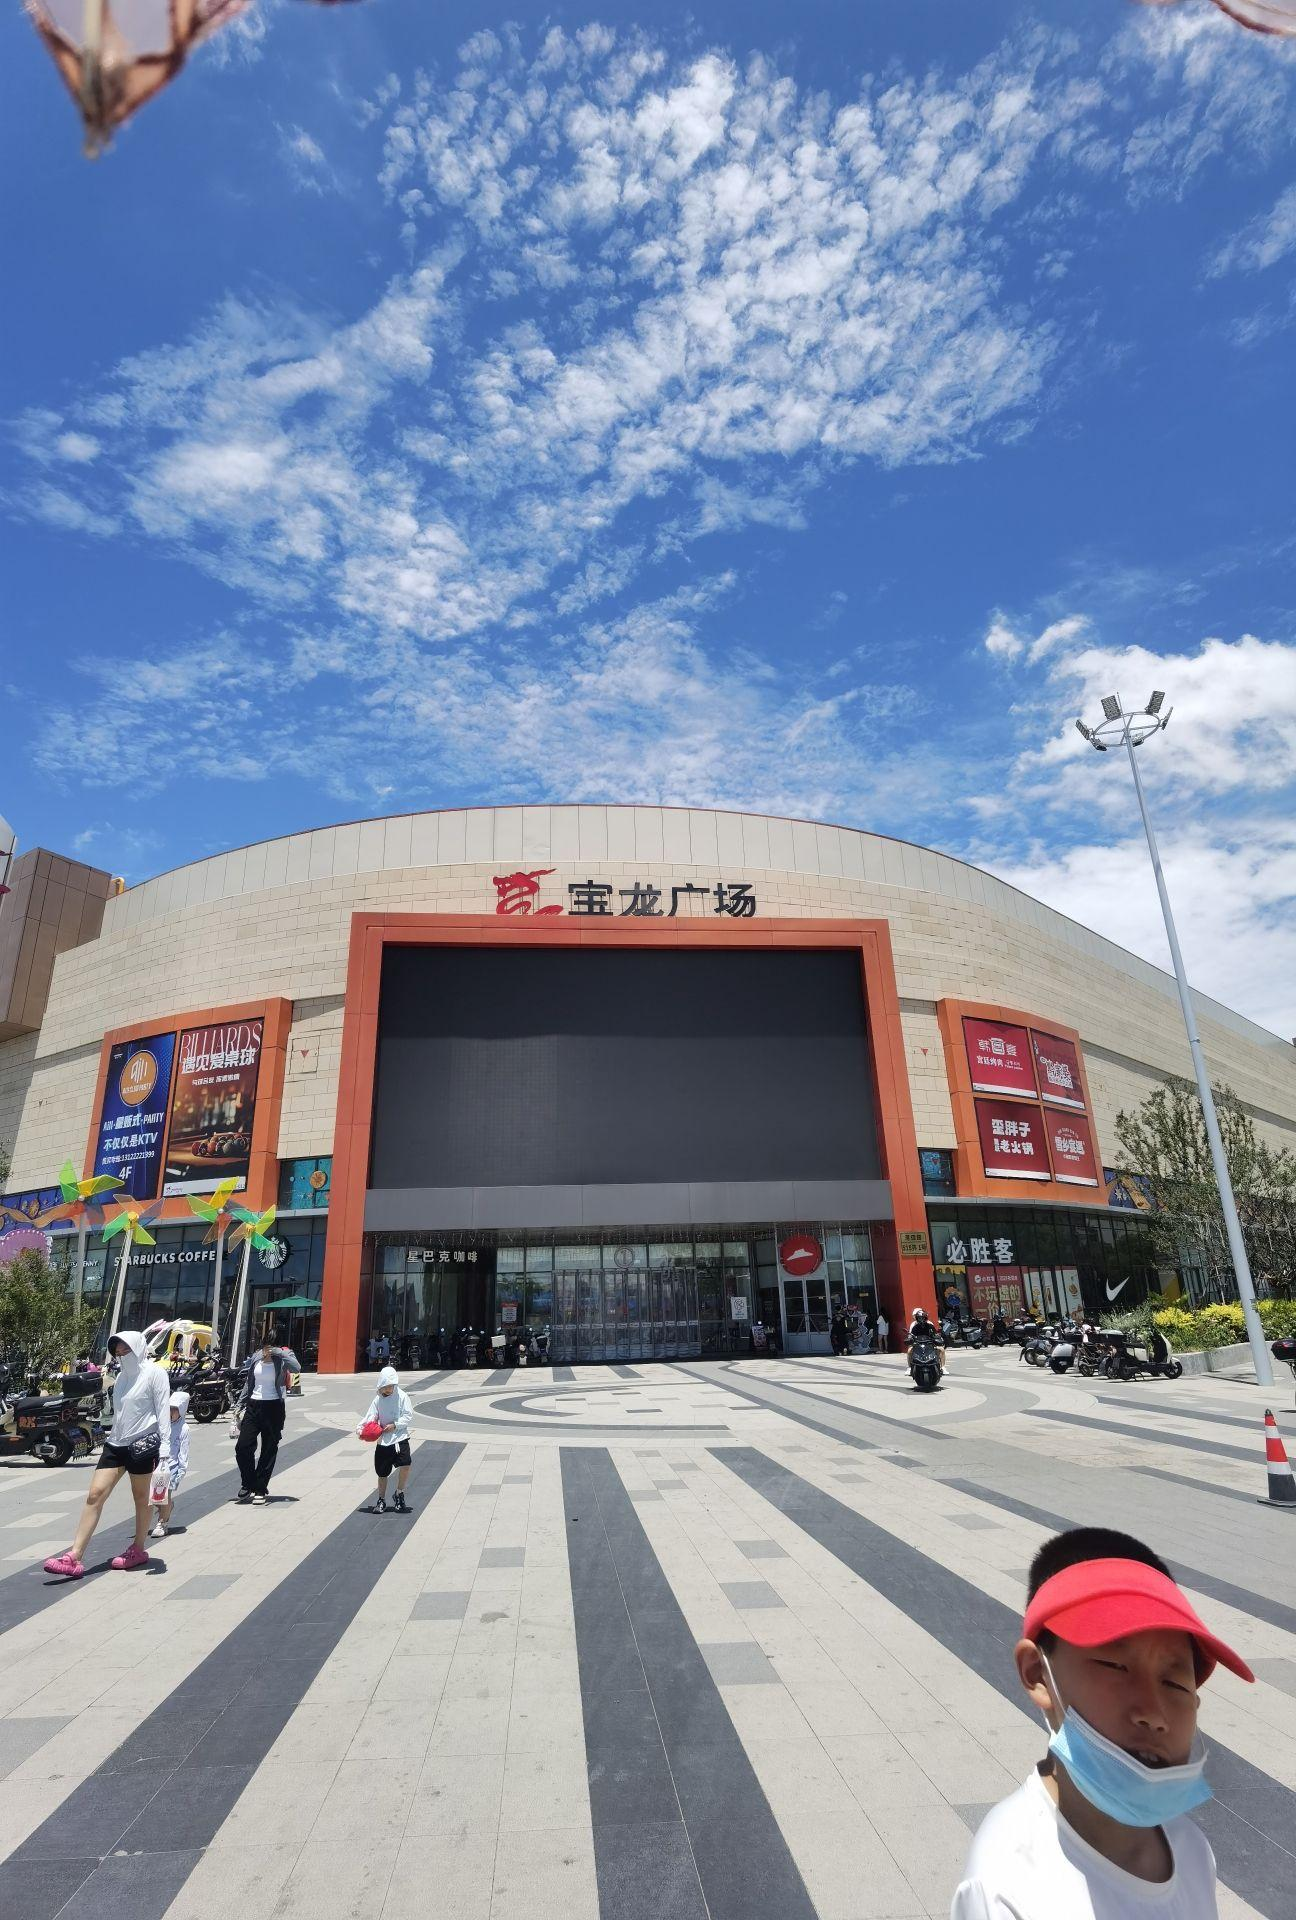
地标名称：奉发宝龙广场
所在城市：上海市·奉贤区